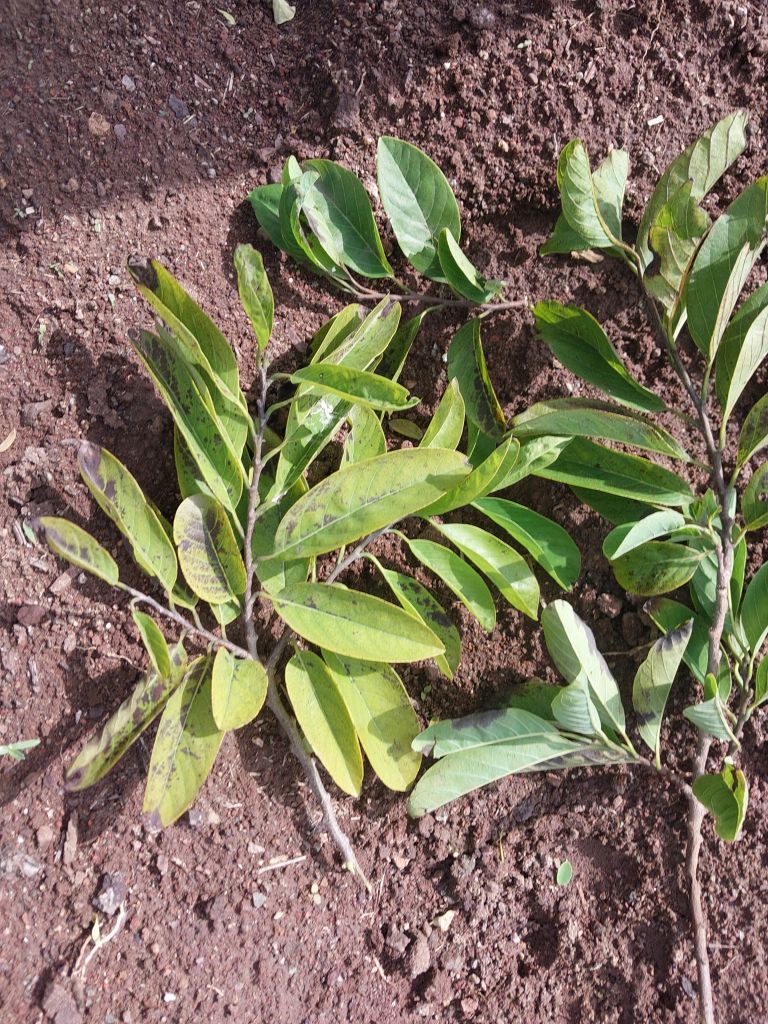
Disease label: Leaf spot on Leaves